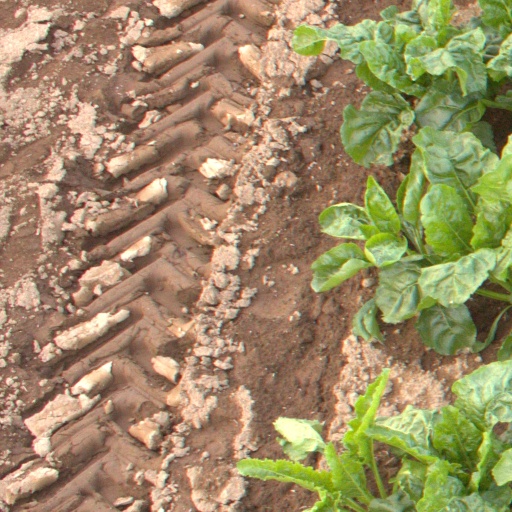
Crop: sugar beet